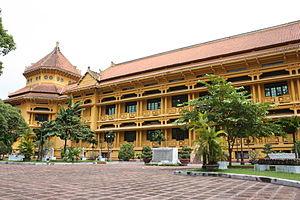
Le musée Louis Finot à Hanoi 한국어: 하노이에 있는 베트남 역사박물관
Cet article vise à donner une liste exhaustive des colonies et possessions françaises au cours de l'Histoire, quel que soit leur statut.
L'École française d'Extrême-Orient est un établissement public à caractère scientifique, culturel et professionnel français spécialisé dans l'étude des civilisations de l'Asie. Il a été fondé en 1898 par Paul Doumer. L'École française d'Extrême-Orient fait partie du Réseau des écoles françaises à l'étranger.
Cette Liste des bâtiments historiques d'Hanoï est non exhaustive et répertorie les plus anciens bâtiments du centre d'Hanoï construits avant l'indépendance en 1945.
Hanoï est la capitale du Viêt Nam. Située au nord du pays, au centre du delta du fleuve Rouge et sur les rives du fleuve Rouge, sa population est estimée à environ 7,5 millions d'habitants en 2018, dont 2,6 millions dans la ville-centre. Son aire métropolitaine abrite près de 16 millions d'habitants. Si Hanoï est la capitale du pays, elle n'est que la deuxième ville la plus peuplée du Viêt Nam, après Hô-Chi-Minh-Ville, située à 1 760 km au sud. Son paysage urbain est marqué par la présence de nombreux lacs, de grandes artères arborées, d'une vieille ville marchande parsemée de nombreux édifices religieux, de l'ancien quartier français, ainsi qu'une périphérie en pleine expansion. La cité impériale de Thang Long, située au cœur de l'ancienne citadelle est classée au patrimoine mondial de l'UNESCO.
Cet article liste de façon non exhaustive les musées du Viêt Nam: